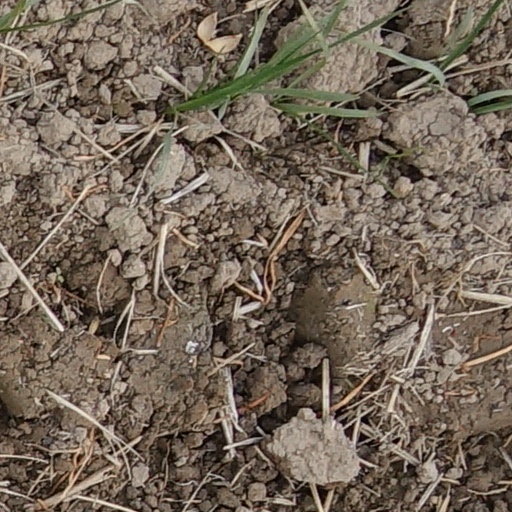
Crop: wheat